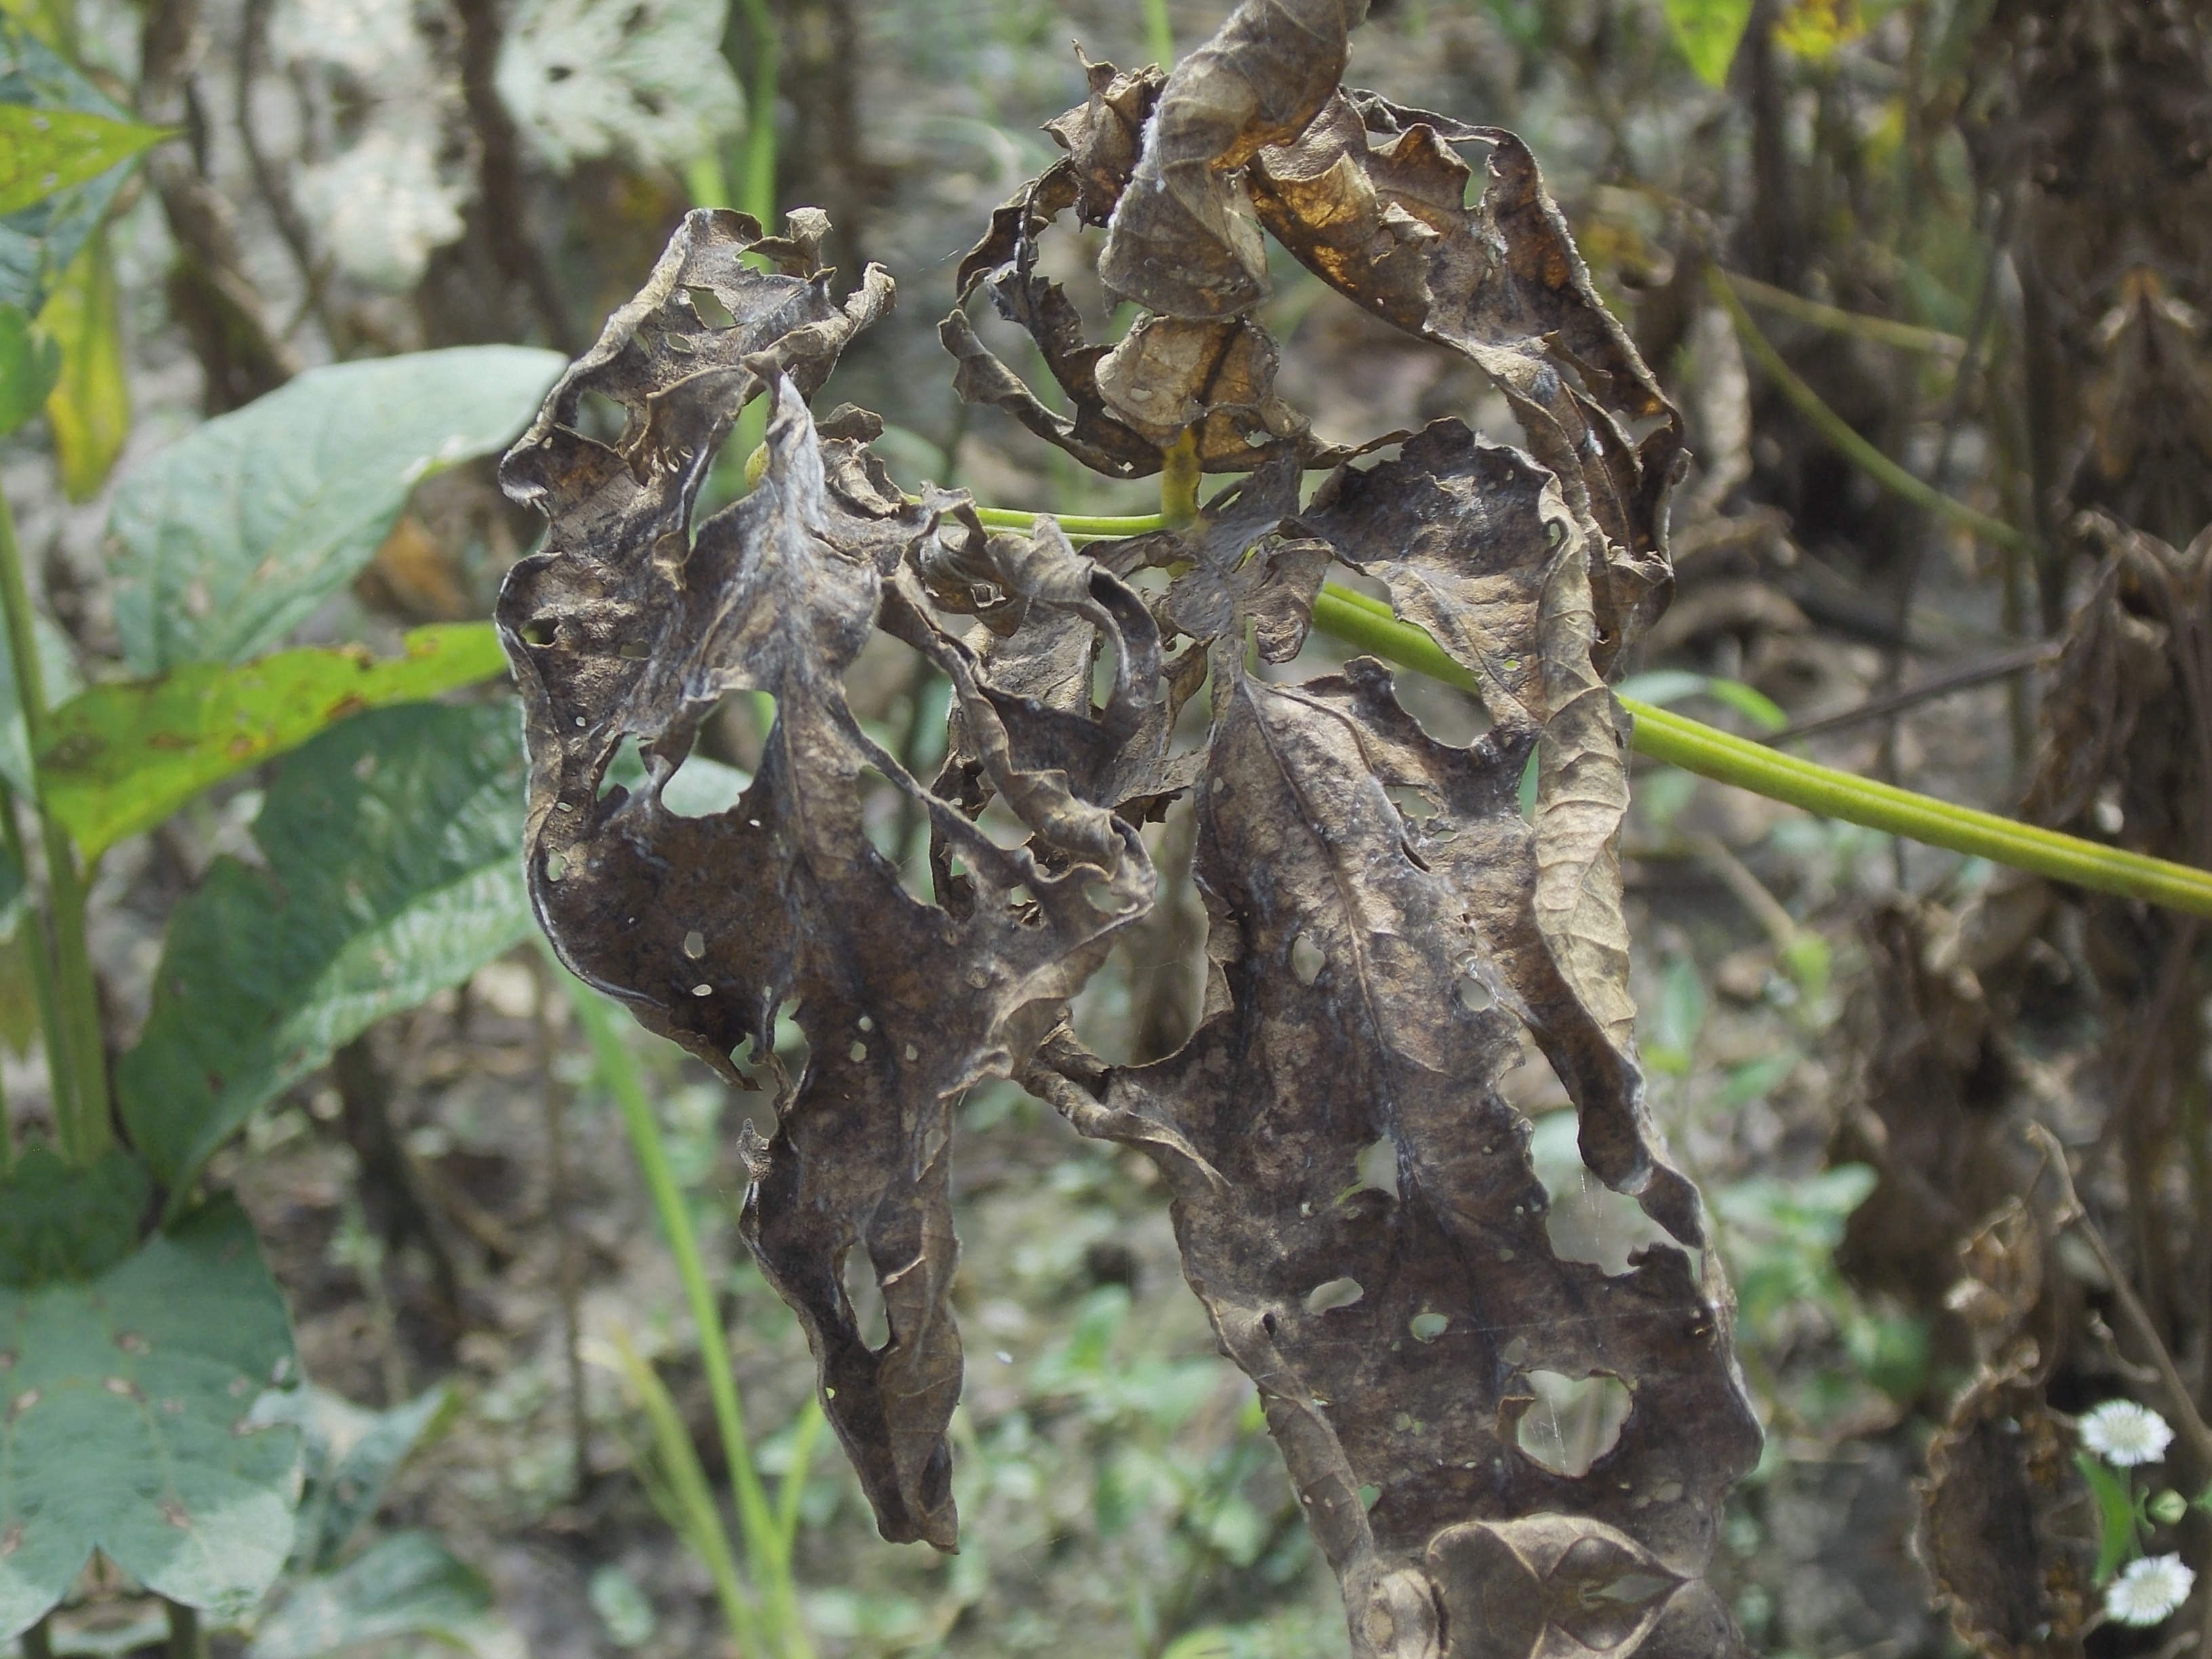
Label: Disease